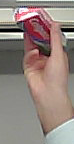
Product: colgate_toothpaste